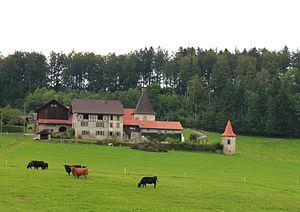
Suisse, canton de Vaud, Les Tavernes, abbaye cistercienne de Haut Crêt: vue du domaine de la Dausaz, connu dès le 12e siècle comme une grange dépendante de l'abbaye de Haut Crêt. Le château à proximité date lui du 16e.
Les Tavernes est une localité et une ancienne commune suisse du canton de Vaud, située dans le district de Lavaux-Oron.